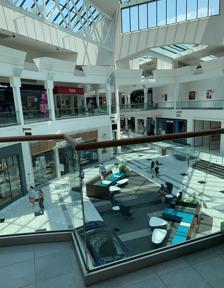
Building: The Mall at Green Hills
Country: United States of America
Year built: 1955
Shopping mall in Nashville, Tennessee, United States Not to be confused with Greenhills (mixed-use development) . The Mall at Green Hills Interior of The Mall at Green Hills, June 2023. Location Nashville, Tennessee , United States Coordinates 36°06′27″N 86°48′55″W / 36.107422°N 86.815403°W / 36.107422; -86.815403 Address 2126 Abbott Martin Road Opening date 1955 Developer William C. Weaver Jr. and W.H. Criswell Management Taubman Centers Owner Taubman Centers Architect Hart Freeland and Roberts No. of stores and services 100 No. of anchor tenants 3 Total retail floor area 1,053,000 square feet (97,800 m 2 ) ( GLA ) No. of floors 2 (3 in Nordstrom and Macy's) Website shopgreenhills .com The Mall at Green Hills , originally Green Hills Village , is a shopping mall located in Nashville, Tennessee , United States. The mall has more than 100 stores and restaurants on two main floors totaling 1,053,000 square feet (97,800 m 2 ). Nordstrom , Dillard's , and Macy's are the anchor stores . The mall is owned and managed by Taubman Centers . History William C. Weaver Jr. and W.H. Criswell, two real estate developers from Nashville, Tennessee , first proposed to build Green Hills Village in 1953. Their plans called for a 25-store shopping mall . The firms selected a site along Hillsboro Pike ( US 431 ) and Abbott Martin Road, an area which their research determined had the most population growth between 1940 and 1950. The original plans were for a 135,000-square-foot (12,500 m 2 ) strip mall with Castner Knott and Gus Mayer department stores. Other tenants included Woolworth and Kroger . The mall has undergone several renovations and expansions since its opening in 1955 as an open-air strip mall. The original layout contained 112,400 square feet (10,442 square meters) of retail space and included Woolworth and Walgreens . Cain-Sloan (which became Dillard's in 1987) opened a stand-alone store at the west end of the mall. In 1998, a new development emerged adjacent to the mall, a Regal Cinemas 16-screen megaplex. Regal also opened an indoor amusement park, "FunScape", which closed in 2000 when Regal pulled the plug on the concept. Castner Knott became Proffitt's , and later Hecht's . A new Hecht's store was built in 2004. Hecht's became Macy's in 2006. A brand new Nordstrom store, Tennessee's first, opened in 2011 next to Dillard's at the mall's entrance facing Abbott Martin Road. In 2013, an addition to the mall was announced that would include a new, larger Dillard’s store, as well as 125,000 square feet of new retail space. The project was completed by March 2017, when the new Dillard’s location celebrated their grand opening. The old building was promptly demolished. An interior view of The Mall at Green Hills, June 2023. See also List of shopping malls in Tennessee References